Canadian Women's Army Corps Band

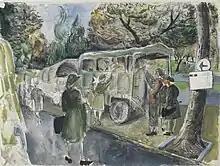
The Canadian Women's Army Corps Brass Band leaving for a concert in Apeldoorn, 1945.

The Canadian Women's Army Corps Band (CWAC Band) was an organized Canadian Army military band that was in service during the Second World War. It consisted of both the CWAC Brass Band and the CWAC Pipe Band, who are sister ensembles to each other. At the same time of its service, various all-female bands were operated throughout the services, including the RCAF Women's Division Band (notably led by Maurice Dunmall from 1943-1944) in the RCAF. It was intended to improve the perception of women in the military and encourage more women to join the Canadian Women's Army Corps (CWAC). Although the CWAC was not an infantry regiment, and as such did not take part in massed pipe band performances at the Victory Parades, the CWAC Band played an important role in supporting the First Canadian Army overseas, particularly in Europe. Because of this, it had the distinction of being the only active-service women's pipe band in the Commonwealth of Nations during the war as well as the only women's military pipe band in Canadian history.